María Lind Sigurðardóttir

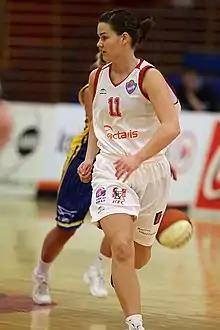
María Lind in January 2009

María Lind Sigurðardóttir (born 16 August 1989) is a former Icelandic basketball player. She spent the majority of her career with Haukar, winning the national championship in 2009 and the Icelandic Basketball Cup in 2010, where she was also named Cup Finals MVP. During a game between Haukar and KR in March 2011, María was struck in the face with a closed fist by KR's Margrét Kara Sturludóttir. Consequently, Margrét Kara received a two-game suspension from the Icelandic Basketball Association, a decision that was criticized by both Haukar and María Lind as being too lenient. In 2016, María transferred to Stjarnan where she played her final two seasons before retiring.